Łęczna

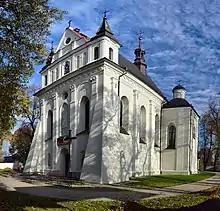
Renaissance St. Mary Magdalene Church

Thanks to trade privileges granted by King Stephen Báthory in 1581, the town became one of the most important centres for trading horses and cattle in Poland. Merchants from both the Polish–Lithuanian Commonwealth and abroad came here, and in the early 16th century, first Jewish settlers came to Łęczna. The town, located on a busy merchant route towards Volhynia and Lithuania, quickly developed, despite Tatar raids (late 15th and early 16th centuries), and several fires (1525, 1552, 1564, 1569). The Polish Golden Age and the first half of the 17th century were the period of prosperity of the town. Łęczna was in private hands, with a castle, a town hall, tenement houses, churches and a synagogue.